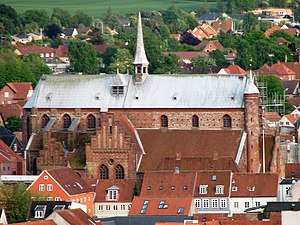
Haderslev / Galleri
Haderslev [ˈhaðˀɔˌslew] er en by i det østlige Sønderjylland med 22.101 indbyggere, beliggende 37 km syd for Kolding og 26 km nord for Aabenraa. Byens navn stammer fra Kong Hader.